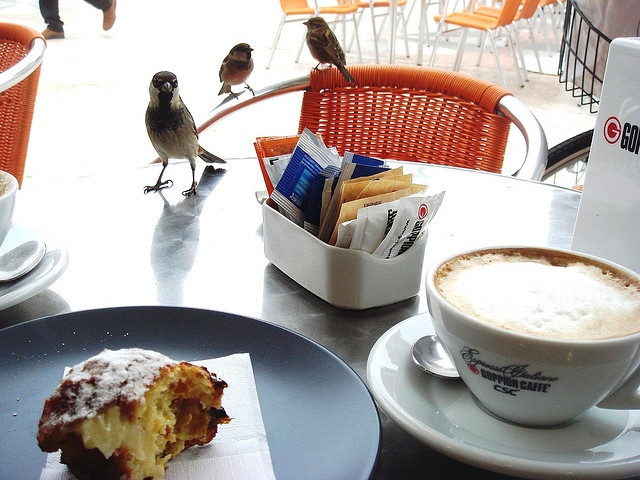
this is a bird sitting on a table with food
A group of finch birds on a restaurant table by someone's breakfast.
A small bird on a table near a coffee drink and pastry.
Small birds on table and chair at outdoor eatery with food and beverage on table.
Birds are sitting on the chair and the table covered with food.